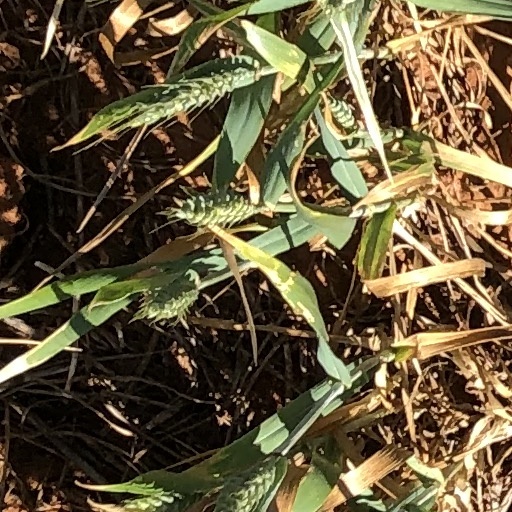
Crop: wheat